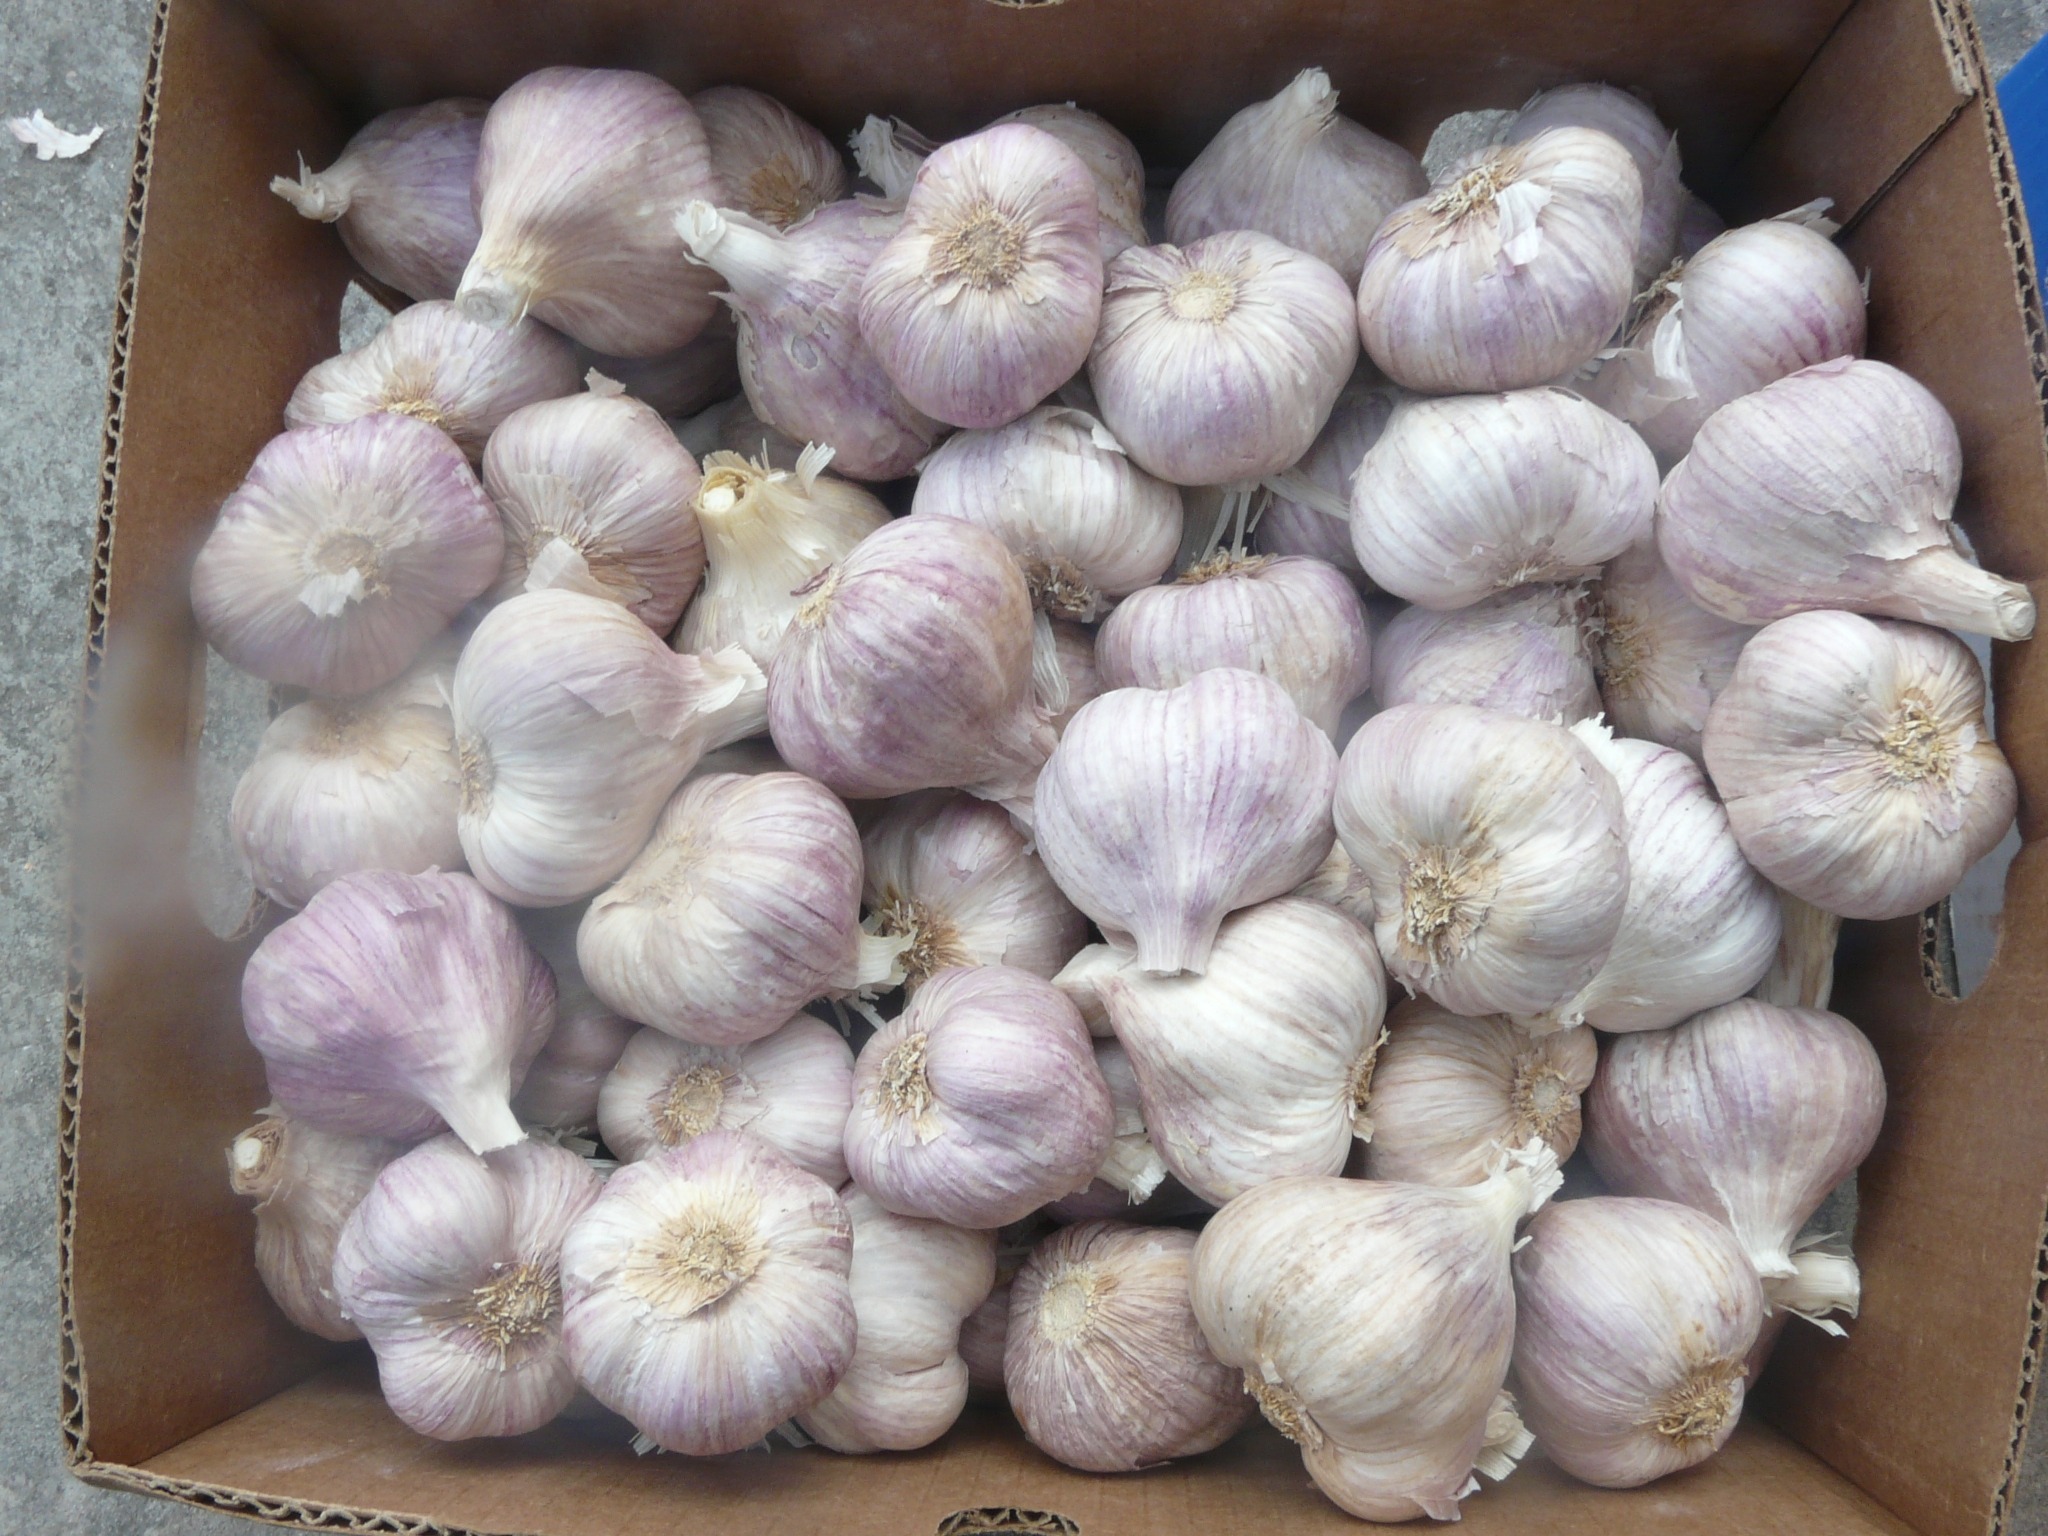
plant, white, flower, country, france, food, spice, garlic, produce, vegetable, biology, kitchen, italy, pink, healthy, cook, figure, garbage, herbs, italian, ornamental plants, manor house, the mediterranean sea, flowering plant, schnittblume, mediteran, shallot, aromatic hydrocarbons, the smell of, it's time to, garlic g wkowaty, land plant, onion genus, g wkowaty, flower season, greenhouse season, ball por